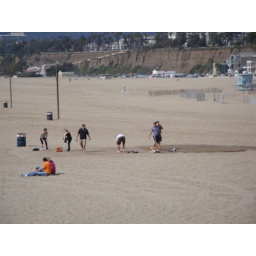
Taking off shoes to walk in the sand